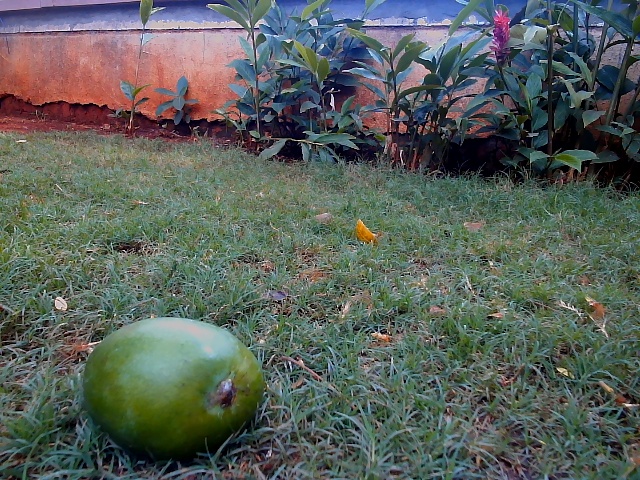
Label: Raw_Mango